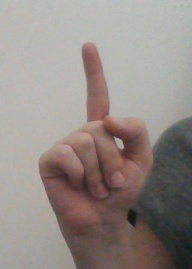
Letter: bb